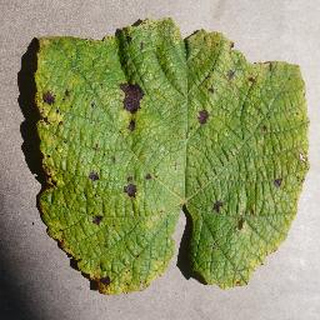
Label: grape_leaf_blight